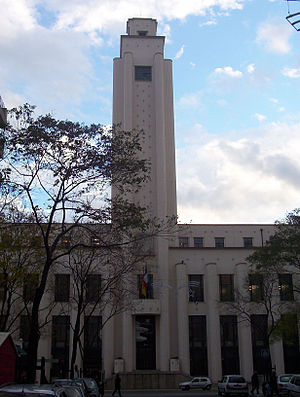
Villeurbanne
Rådhuset i Villeurbanne
Rådhuset i Villeurbanne
Villeurbanne er en fransk industriby, beliggende ved den østlige bygrænse for Lyon. Den hører til Rhône departement og til regionen Auvergne-Rhône-Alpes. Indbyggerne hedder på fransk: villeurbannais.